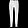
Label: Trouser